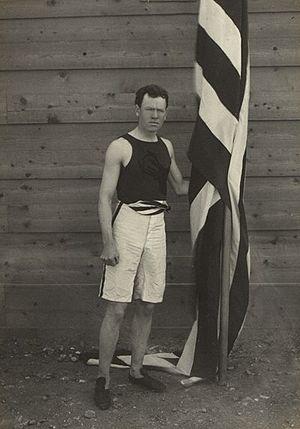
James Brendan Connolly, né le 28 octobre 1868 à South Boston et mort le 20 janvier 1957 à Brookline, est un ancien athlète américain. En remportant le concours du triple saut le 6 avril 1896, il est le premier champion olympique depuis la disparition des jeux antiques. Après sa carrière sportive, il devient journaliste et auteur et gagne un Prix Pulitzer.
South Boston est un quartier densément peuplé de la ville de Boston, dans l'État du Massachusetts, aux États-Unis, situé au sud et à l'est du canal de Fort Point et à l'extrémité de Dorchester Bay. Il est surnommé « Southie » par ses habitants. South Boston est connu pour sa communauté d'origine irlandaise de classe ouvrière mais il est également le foyer de petites mais dynamiques communautés polonaises et lituaniennes de la région de Boston, et ses caractéristiques démographiques sont en train de changer rapidement. South Boston contient Dorchester Heights, où George Washington a forcé les troupes britanniques à évacuer pendant la guerre d'indépendance des États-Unis. En plus d'être le foyer de certains des plus anciens projets de logements aux États-Unis, South Boston a aussi, plus récemment, vu la valeur de ses propriétés rejoindre les plus élevées de la ville.